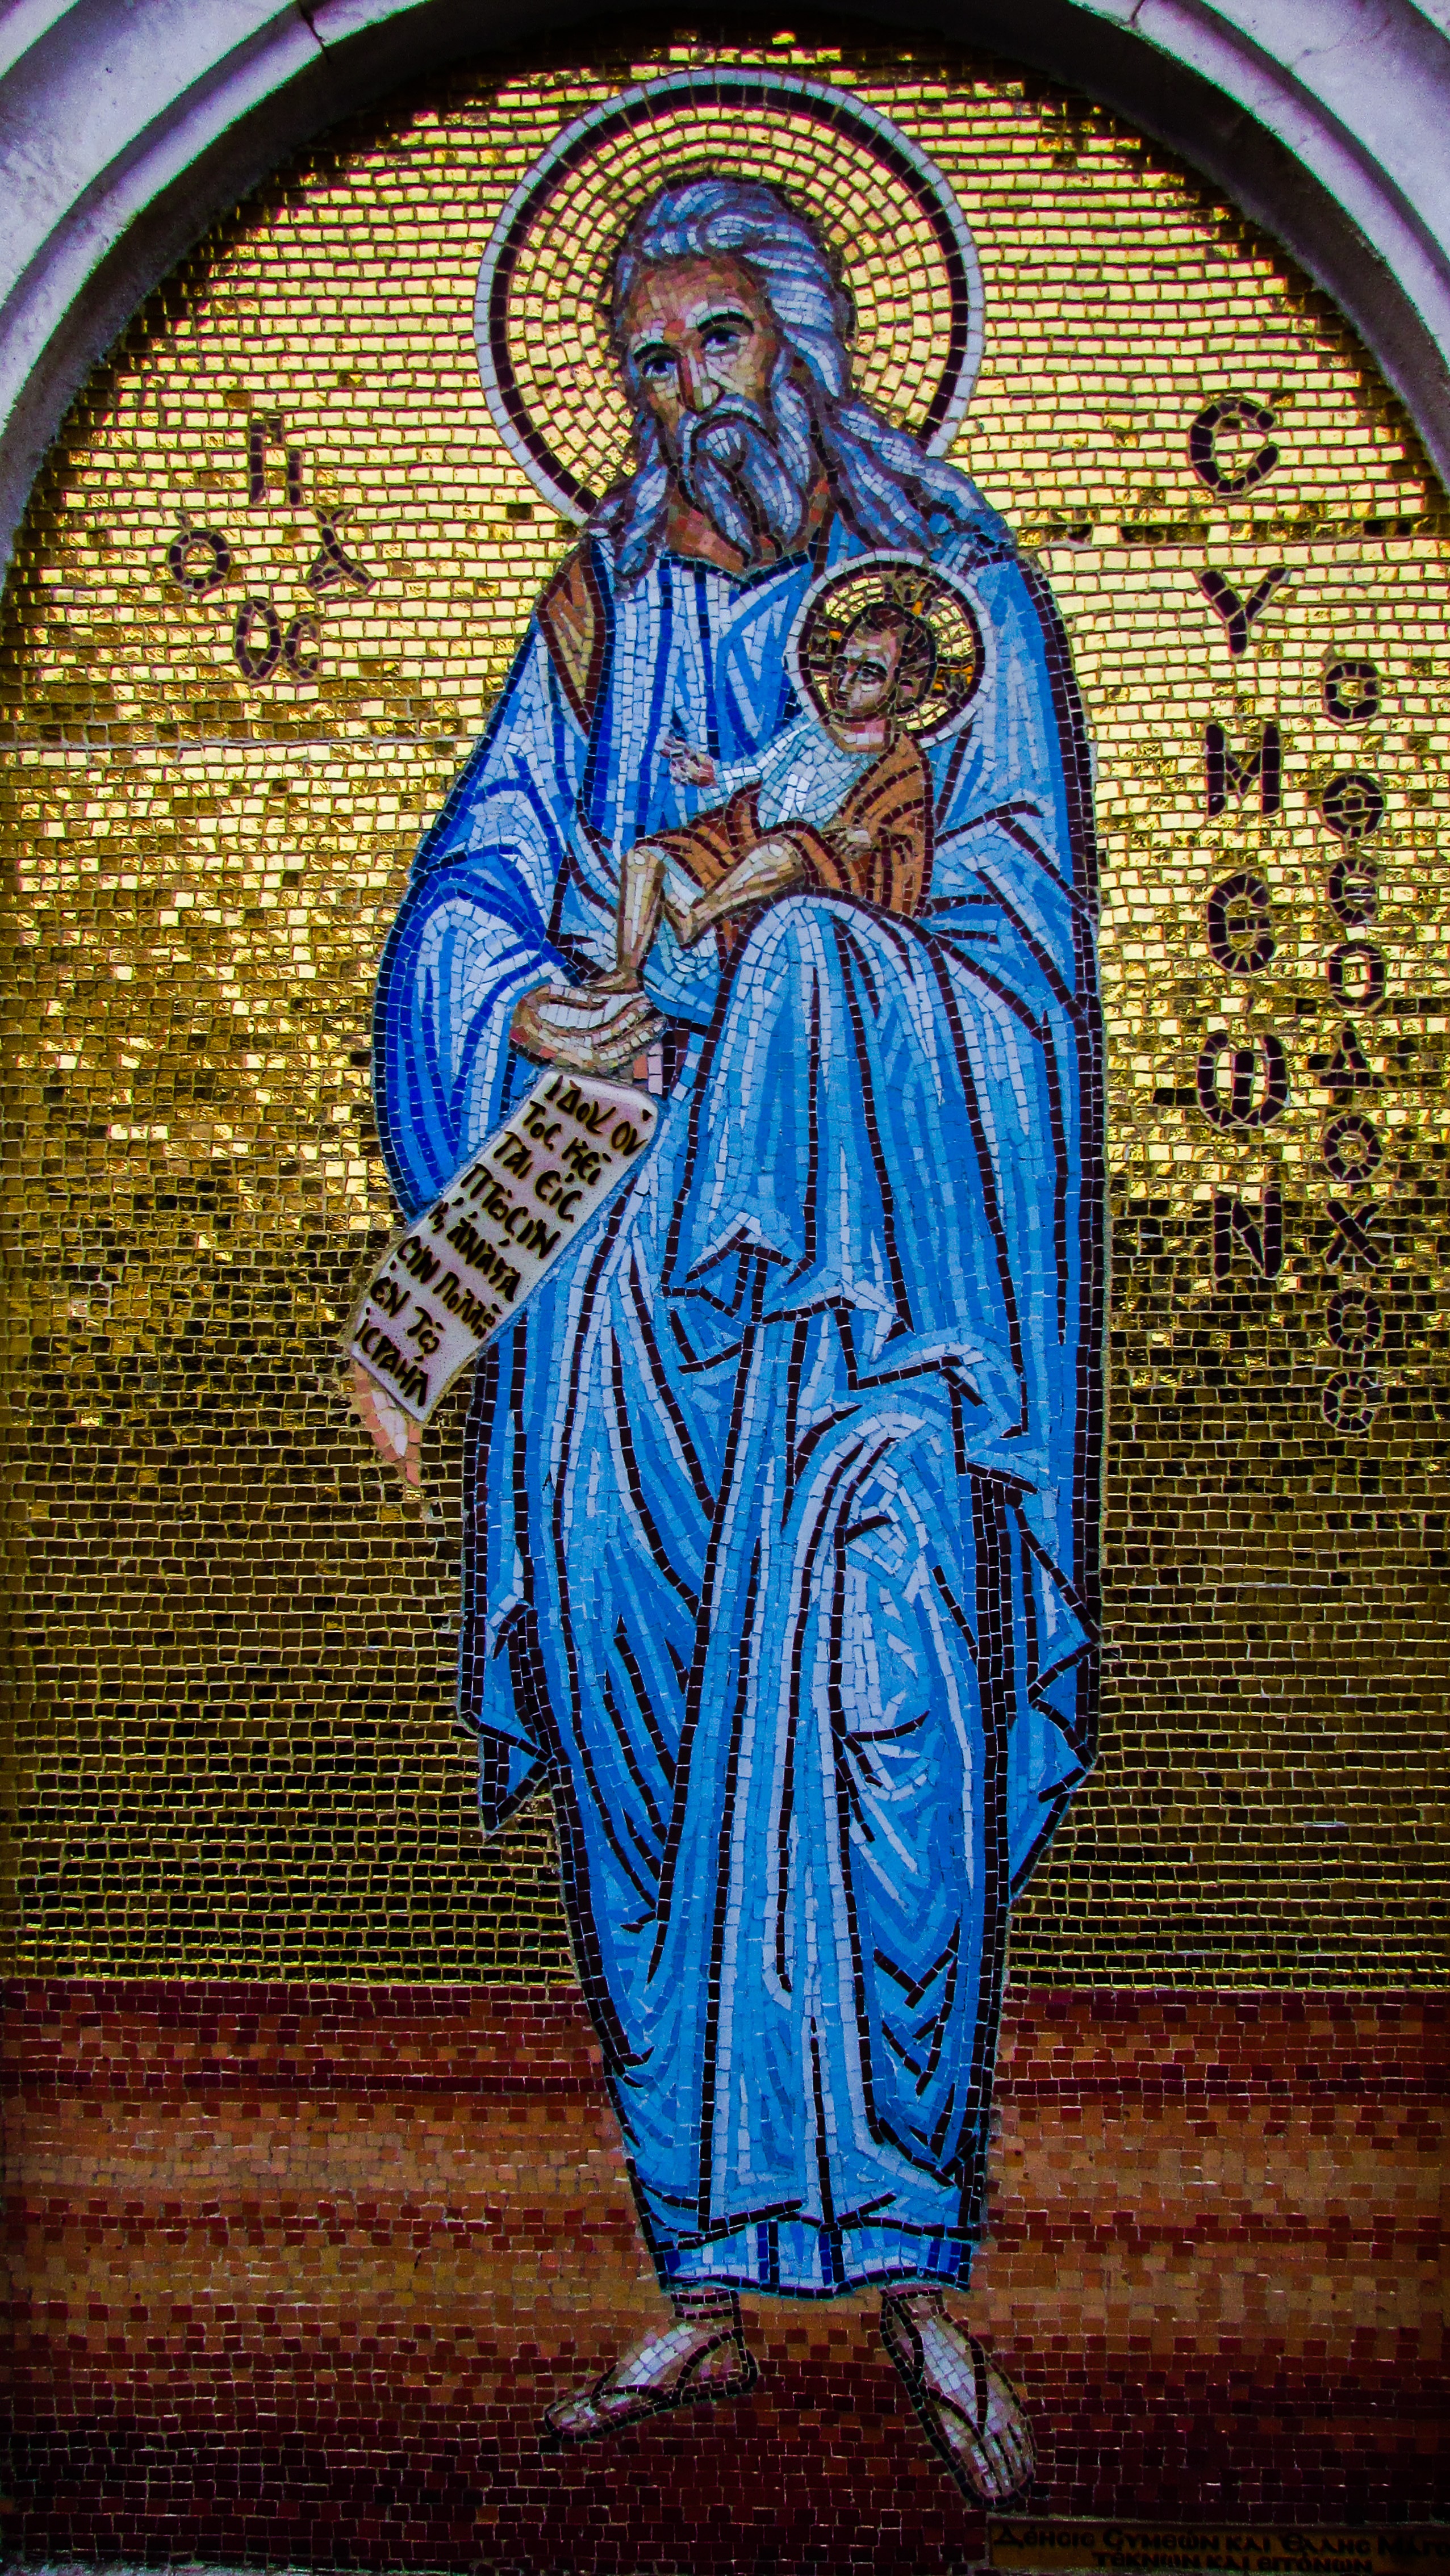
window, glass, religion, church, art, mosaic, saint, cyprus, mythology, ayia napa, ayios symeon